Music of Indonesia

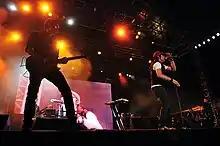
Peterpan performing in Kuala Lumpur, Malaysia, in 2008

Kroncong (alternative spelling: Keroncong) has been evolving since the arrival of the Portuguese, who brought European instruments. By the early 1900s, it was considered a low-class urban music. This changed in the 1930s, when the rising Indonesian film industry began incorporating kroncong. And then even more so in the mid- to late 1940s, it became associated with the struggle for independence.